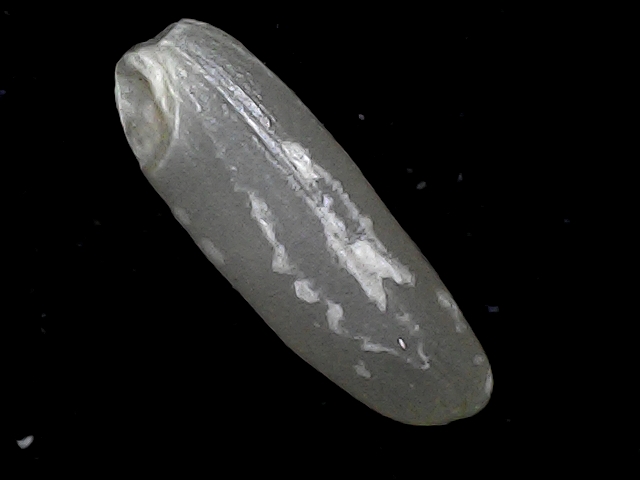
Rice variety: BD85